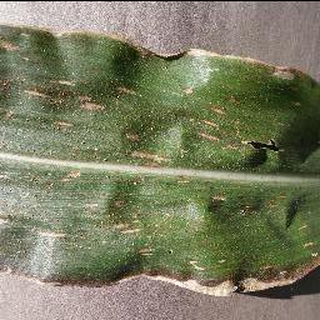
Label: corn_cercospora_leaf_spot